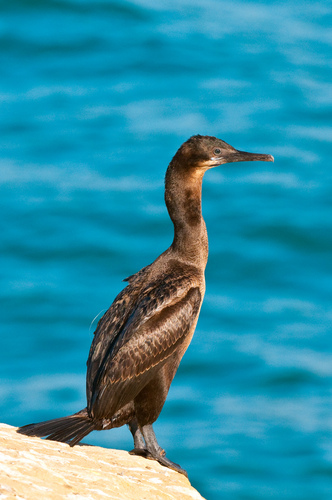
medium sized bird that has light tan feathers from its neck to its feet and dark brown feathers from its wings to its tail.
a medium bird with an all brown body, brown tarsus, and brown bill.
a brown and beige bird with a long orange neck and a flat beak.
this bird is dark brown with some white speckling on the wings, and has a long neck and pronounced beak.
this bird is brown with a long neck and has a long, pointy beak.
a bird with a long pointed brownish beak and long grayish tarsus, also has a long brownish neck and brownish body.
the bird has a long throat that is brown and a long brown bill.
medium to large sized brown bird with short thick tarsus and a medium length slender beak.
this bird is primarily brown with a long neck and a lighter underbelly.
this bird has an extremely long curved neck, flat head and long bill.
Species: Pelagic Cormorant